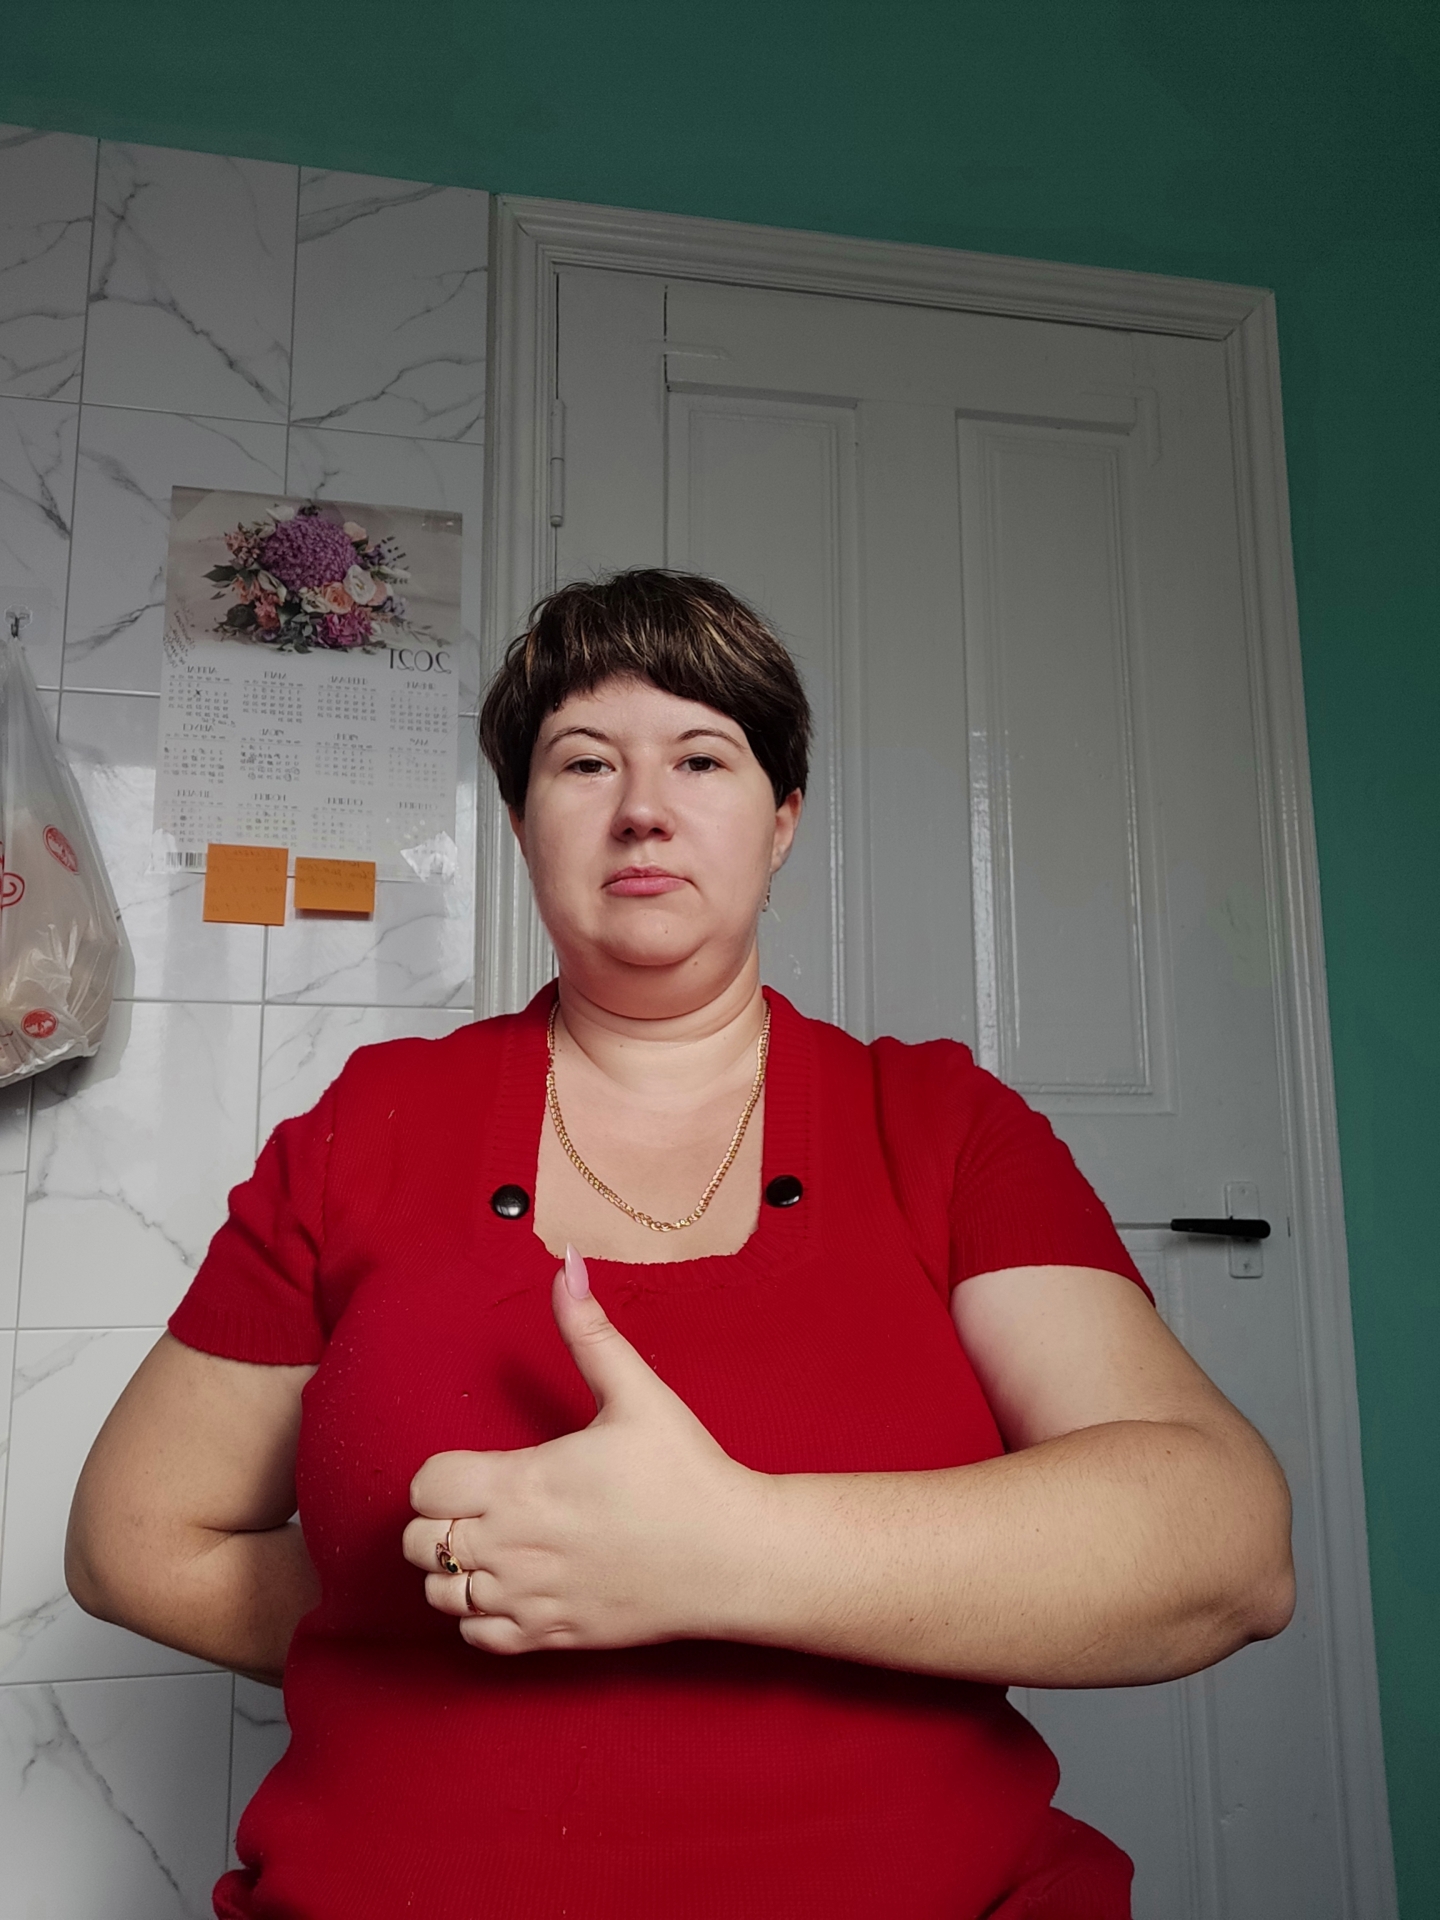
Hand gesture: like